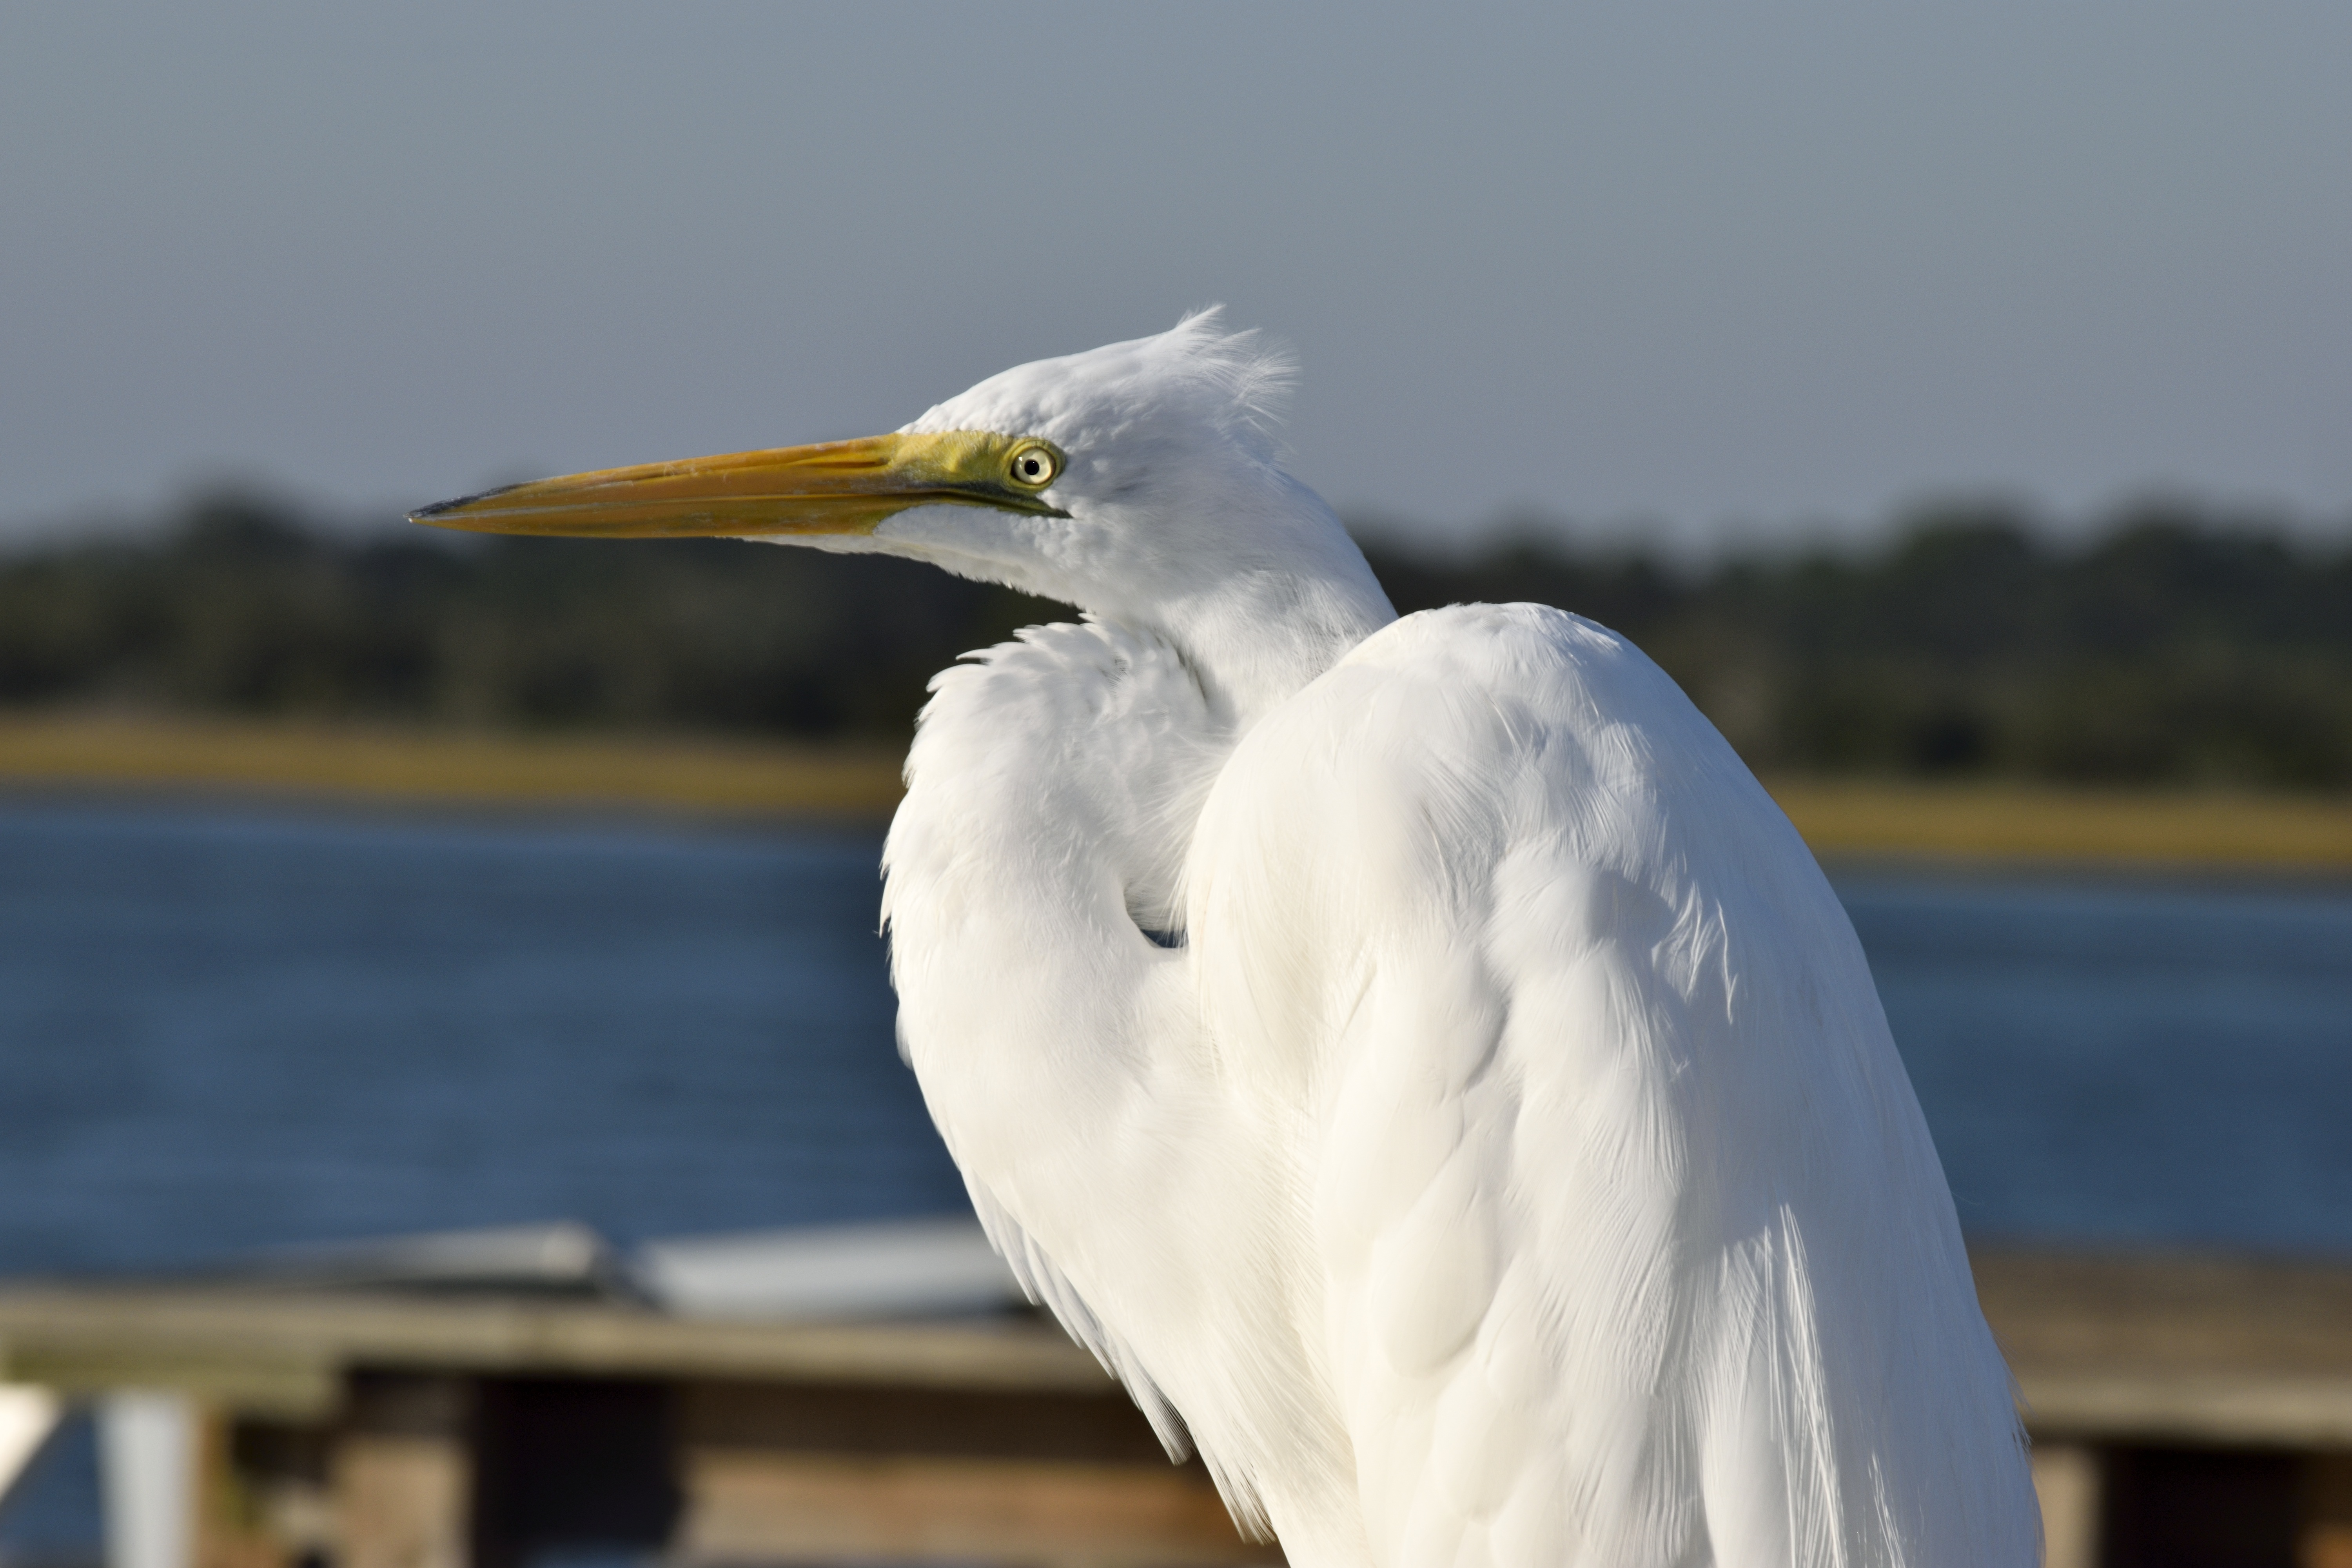
nature, bird, wing, white, animal, seabird, fly, wildlife, wild, environment, portrait, beak, tropical, natural, avian, fauna, plumage, grace, feathers, neck, wetland, vertebrate, habitat, egret, heron, waterbird, ardea, great egret, zoological, great white heron